Paulina Kotfica

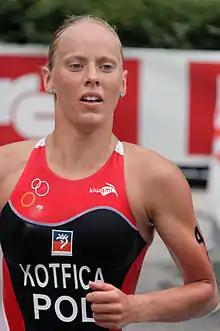
Paulina Kotfica at the World Championship Series triathlon in Kitzbühel, 2010.

Paulina Kotfica (born 15 May 1986, in Szczecin) is a Polish professional triathlete and the Polish Championships 2010 bronze medalist.